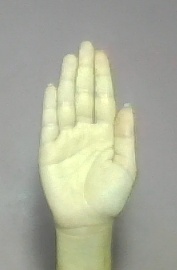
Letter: seen